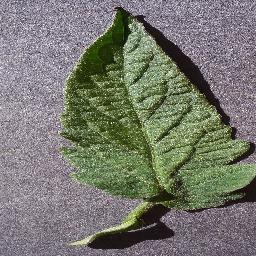
Label: Tomato___healthy